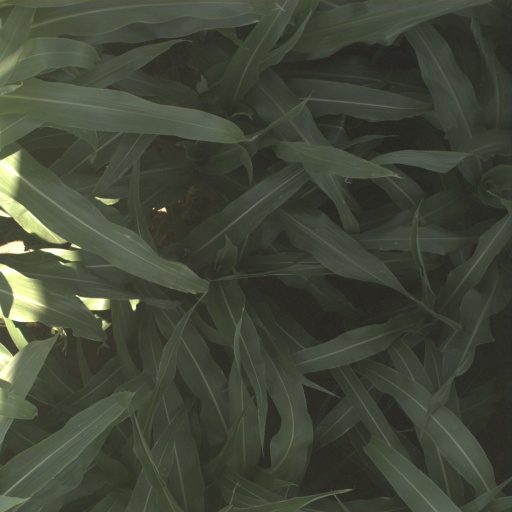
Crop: sorghum